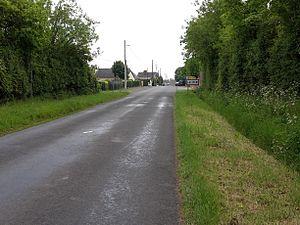
Entrée du bourg du Pin, Loire-Atlantique, France.
Le Pin est une commune de l'Ouest de la France située dans le département de la Loire-Atlantique en région Pays de la Loire. La commune fait partie de la Bretagne historique et des pays traditionnels nantais et de la Mée.